Growing Up Fisher

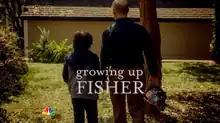

Growing Up Fisher is an American sitcom that began airing mid-season on NBC as part of the 2013–14 United States network television schedule. The semi-autobiographical single camera series was created by D. J. Nash.